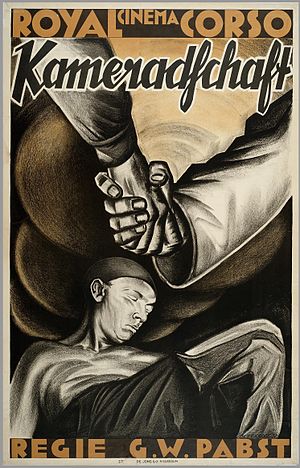
Kammerater
Kammerater er en fransk-tysk dramafilm fra 1931 instrueret af Georg Wilhelm Pabst. Filmen kombinerer ekspressionisme og realisme.